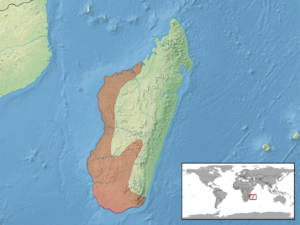
Furcifer verrucosus, le Caméléon verruqueux, est une espèce de sauriens de la famille des Chamaeleonidae.